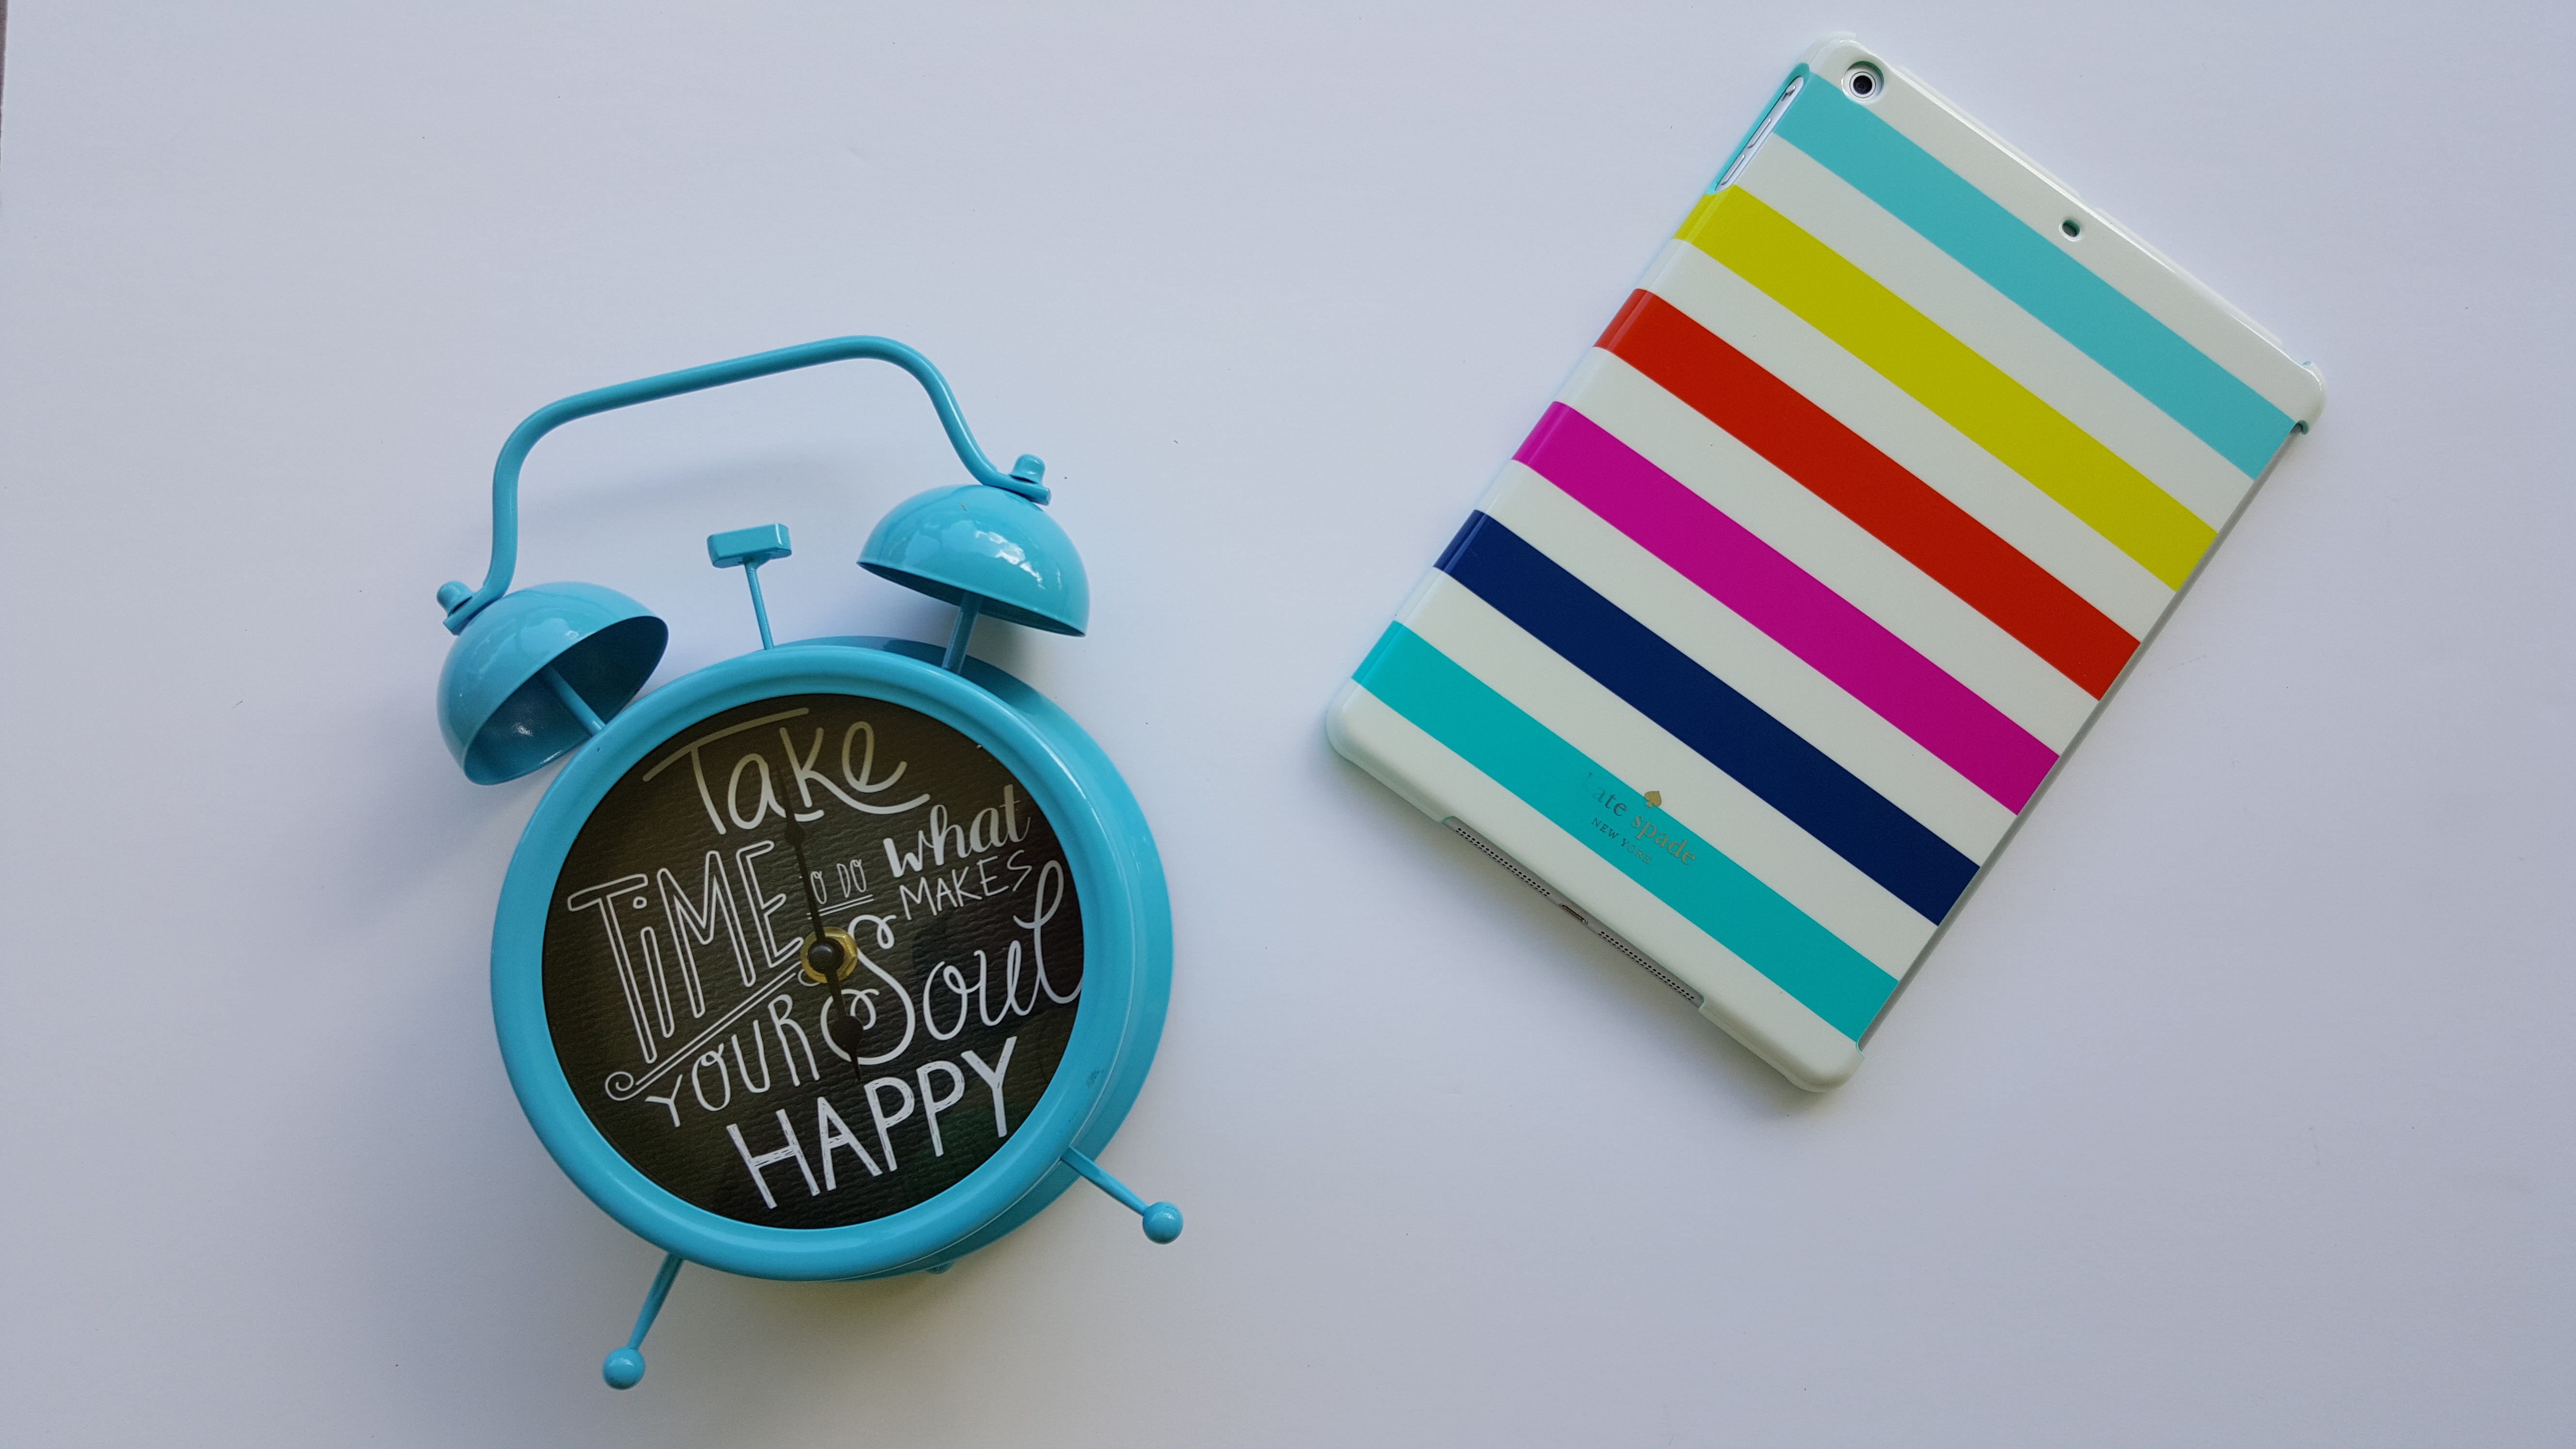
hand, ipad, white, clock, blue, brand, product, turquoise, happy, stripes